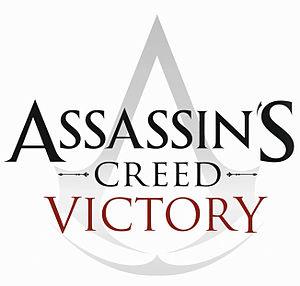
Logo officiel du jeu Assassin's Creed Victory